Mount Vernon Arsenal

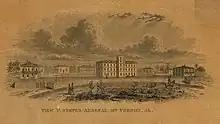
1837 sketch of Mount Vernon Arsenal by John La Tourrette

The Mount Vernon Arsenal is a former United States Army munitions depot (arsenal), was used as a prison for captured Native Americans, and was served as a psychiatric hospital. It is listed on the National Register of Historic Places in Mount Vernon, Alabama. The site is home to the now closed Searcy Hospital. It was listed on the National Register of Historic Places on May 26, 1988, as the Mount Vernon Arsenal-Searcy Hospital Complex.